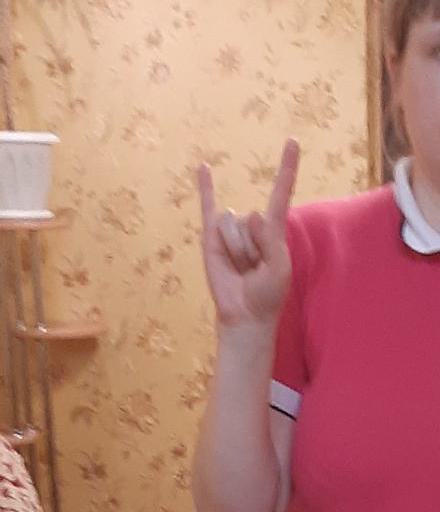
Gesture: rock